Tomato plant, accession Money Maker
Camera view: vertical (180 deg); turntable rotation: 180 degrees
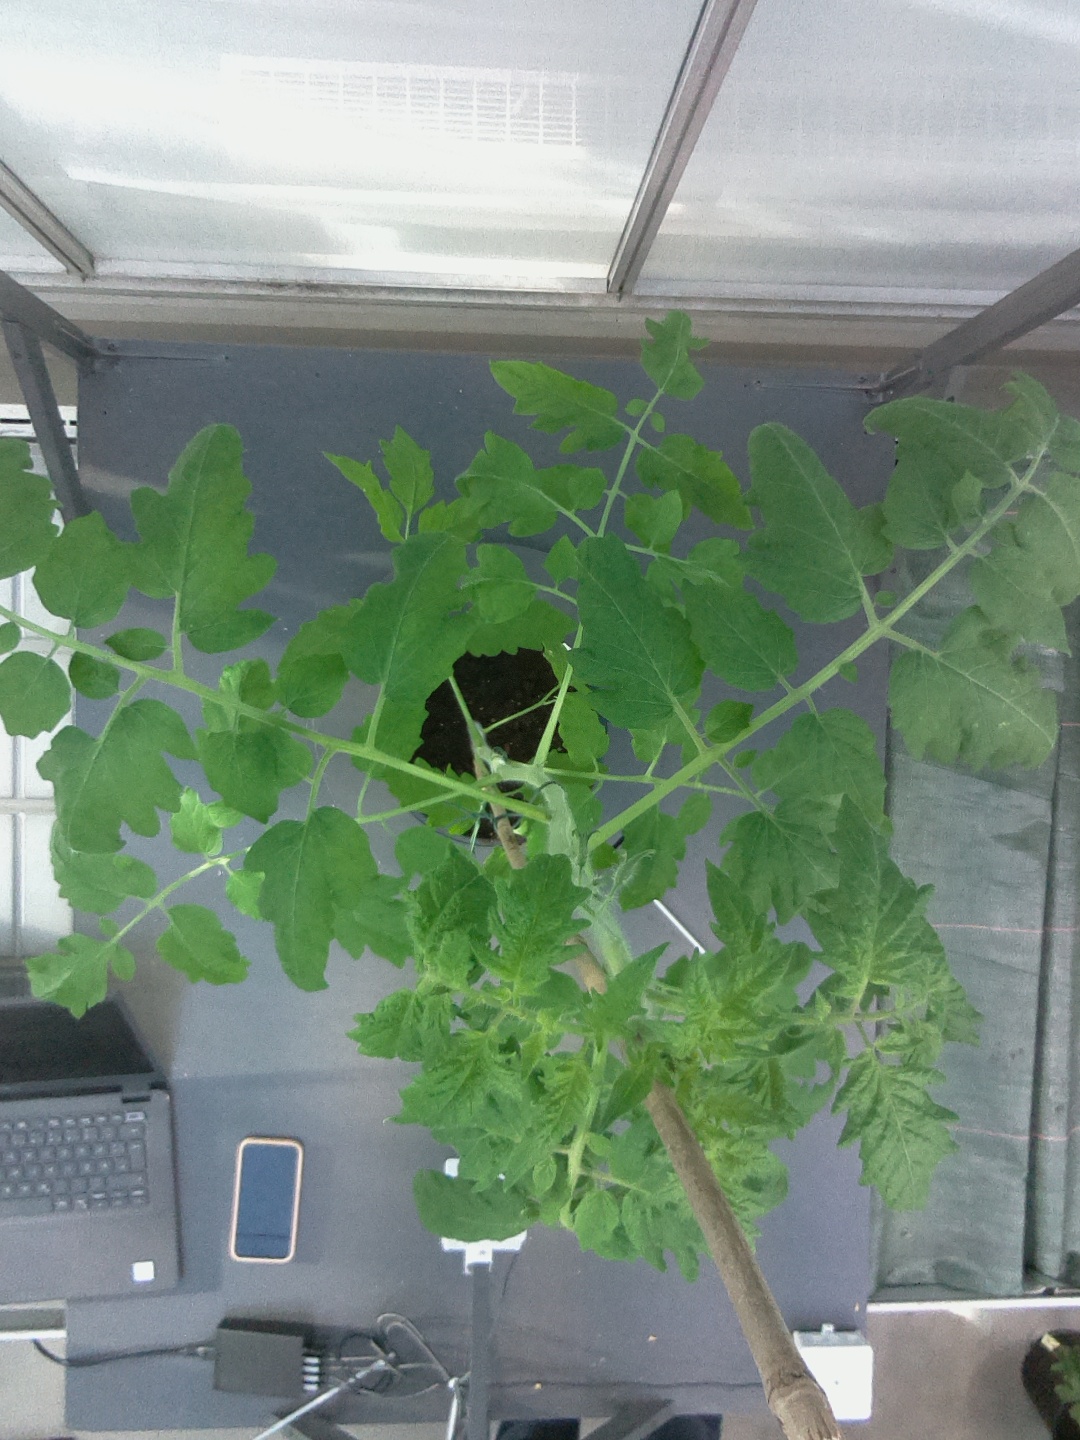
BBCH growth stage 53: 3 inflorescences visible